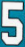
Number: 5